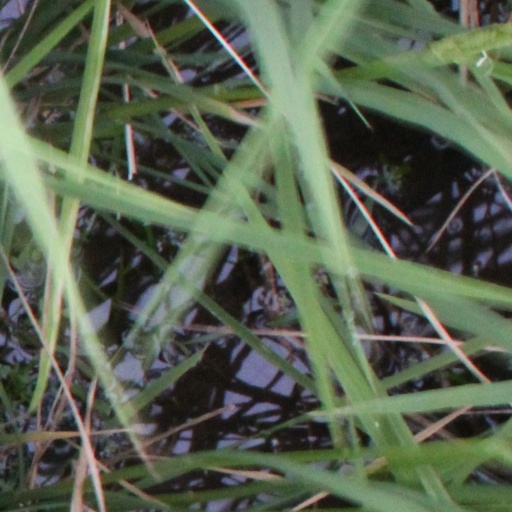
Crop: rice